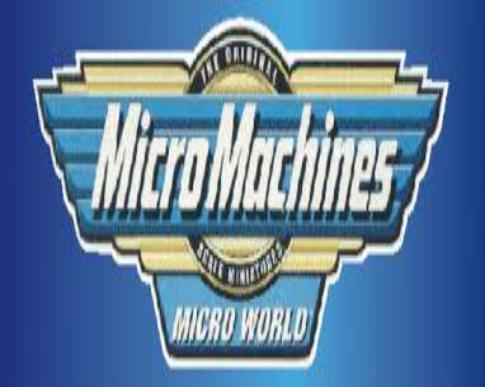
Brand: micro machines
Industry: Leisure